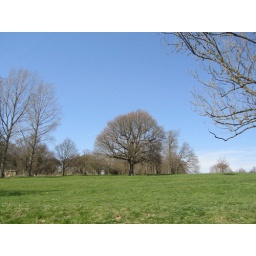
under the blue sky